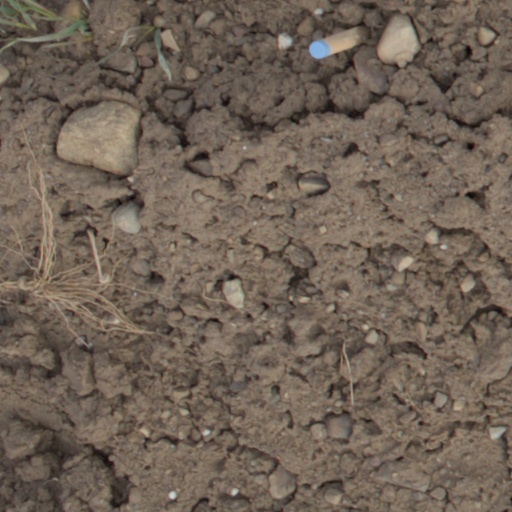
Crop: wheat